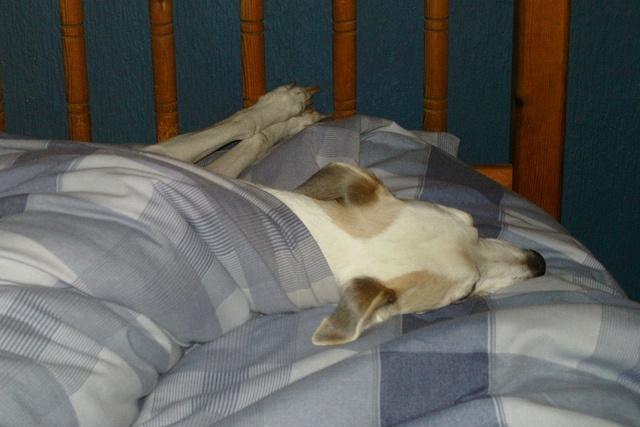
a brown and white dog is sleeping in a bed
A dog sleeps in a bed wrapped up in the covers.
A white dog laying on top of a bed on a blanket.
A dog wrapped in blankets laying on a bed.
A dog laying under a blanket in a bed.